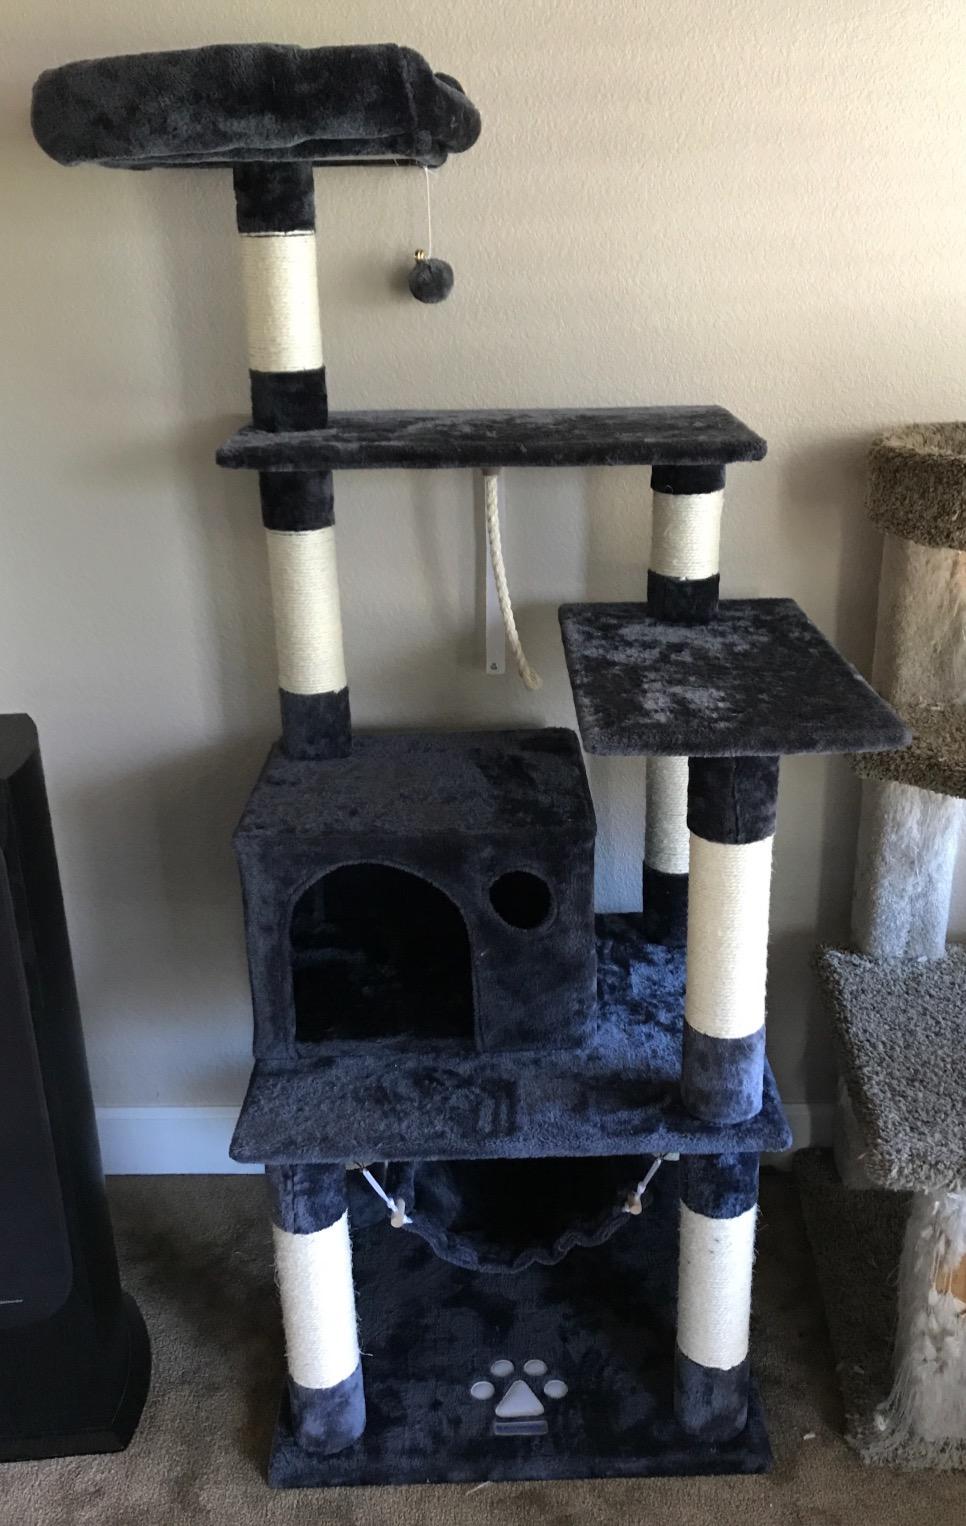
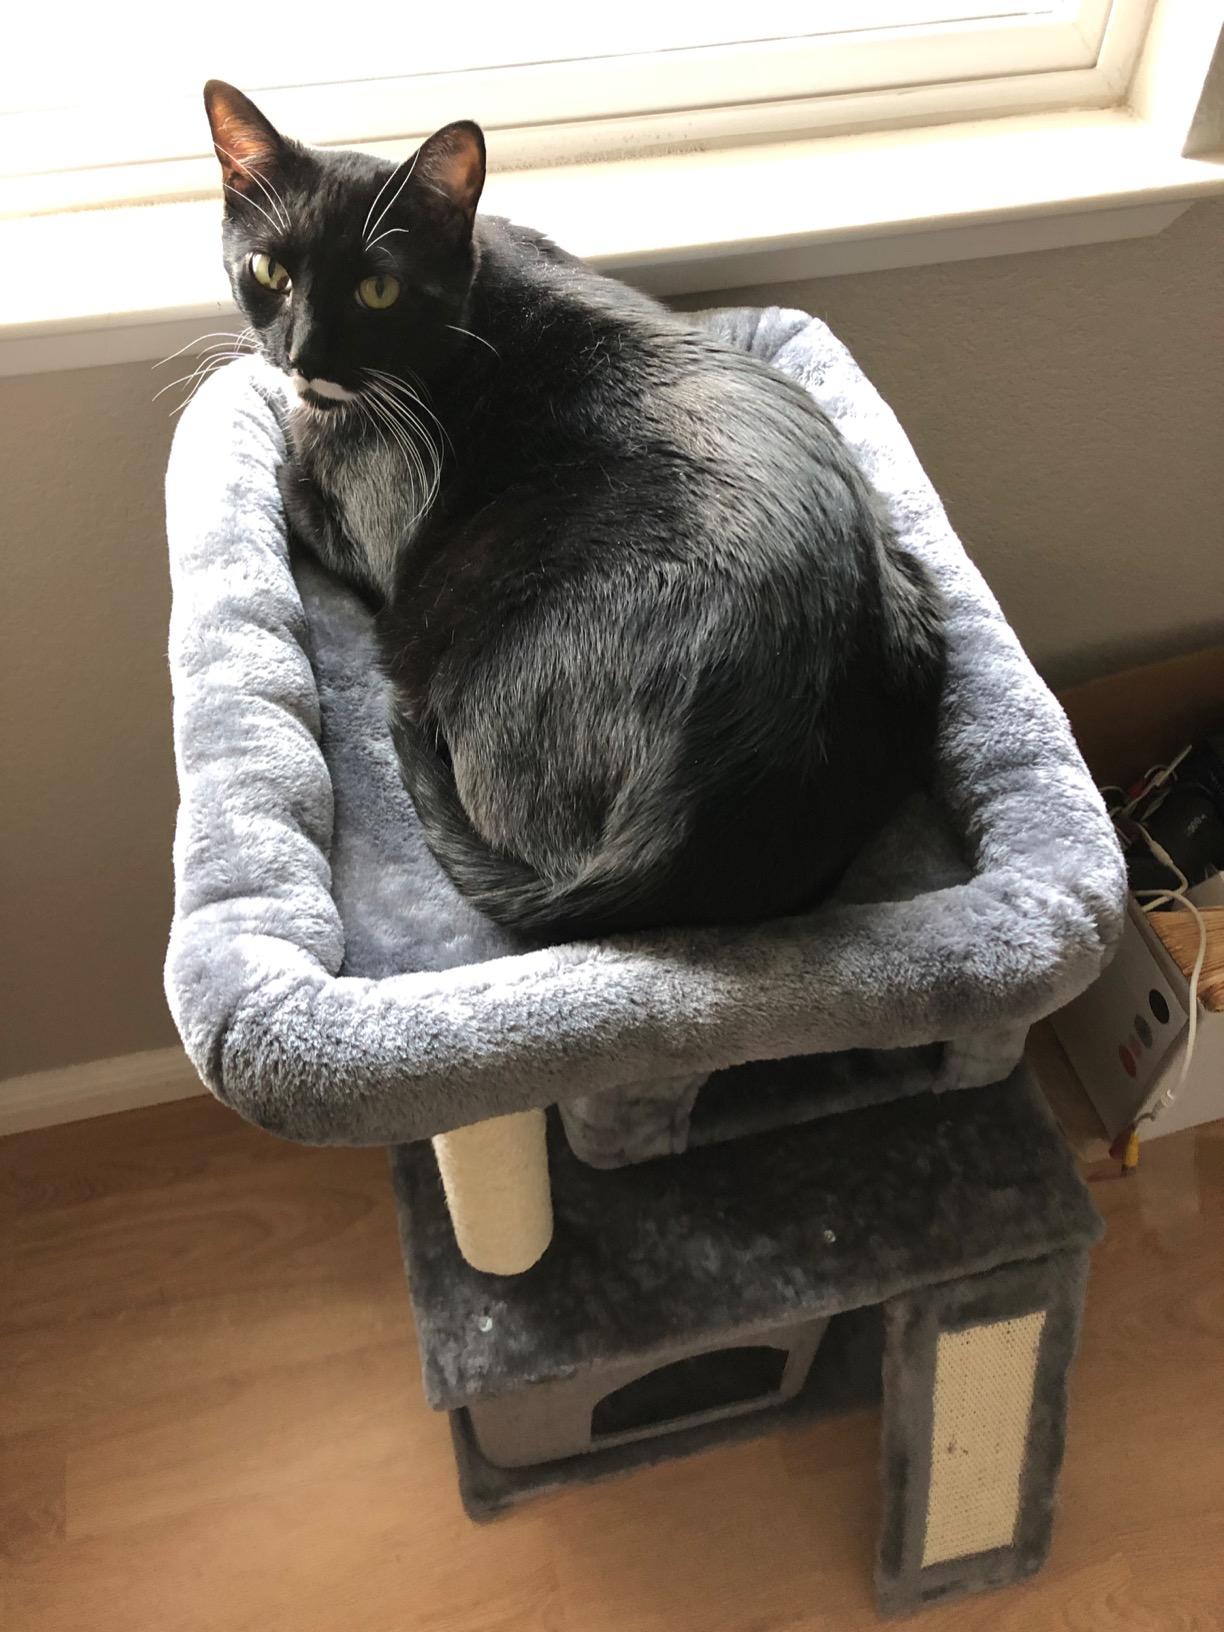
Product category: items_cat tree
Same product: no